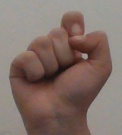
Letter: fa